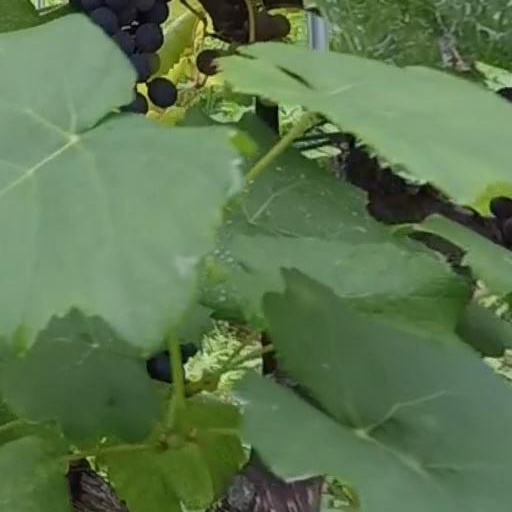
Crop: grape